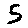
Label: 5